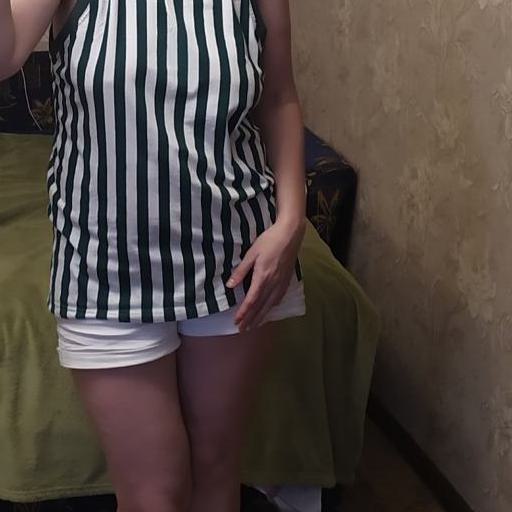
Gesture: no_gesture